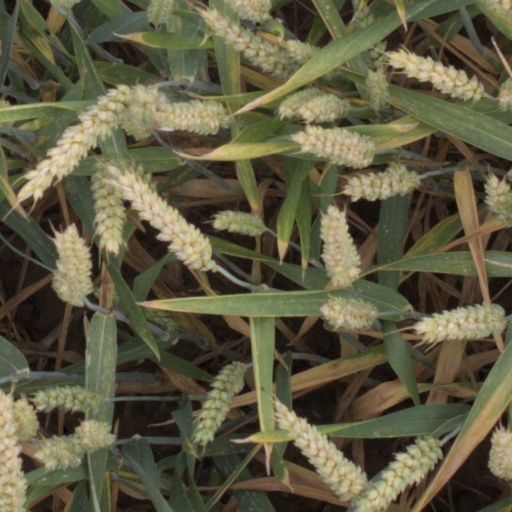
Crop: wheat